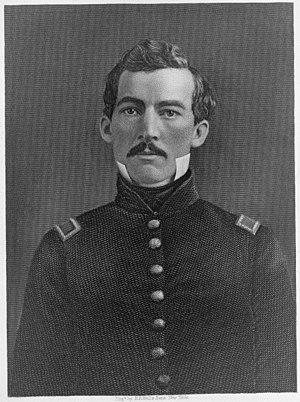
Henry Warner Slocum est un Major-général de l'Armée de l'Union durant la Guerre de Sécession, puis il sert ensuite dans la Chambre des représentants des États-Unis, dans l'État de New York.
Philip Henry Sheridan est un officier de carrière de l'armée américaine et général dans l'Armée de l'Union lors de la guerre de Sécession. Sa carrière est marquée par son accession rapide au grade de major-général et sa collaboration étroite avec le lieutenant-général Ulysses S. Grant, qui transfère Sheridan du commandement d'une division d'infanterie sur le théâtre occidental des opérations, au commandement du corps de cavalerie de l'Armée du Potomac, sur le front est. En 1864, il défait les forces Confédérées dans la vallée de Shenandoah, puis détruit l'infrastructure économique de la vallée, épisode que ses habitants nommèrent « The Burning », faisant ainsi usage pour la première fois dans cette guerre de la tactique militaire dite de la terre brûlée. En 1865, sa cavalerie poursuit le général Robert E. Lee, et le force à se rendre à Appomattox. Après guerre, il est nommé gouverneur militaire du cinquième district militaire, chargé de la Reconstruction.